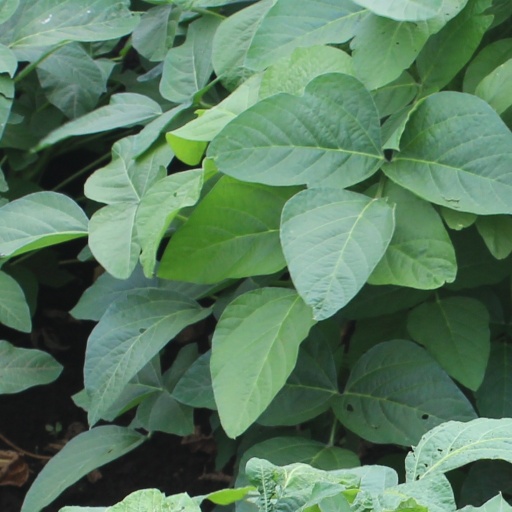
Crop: soybean